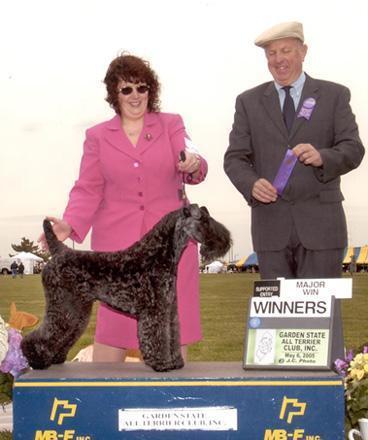
Kerry_blue_terrier